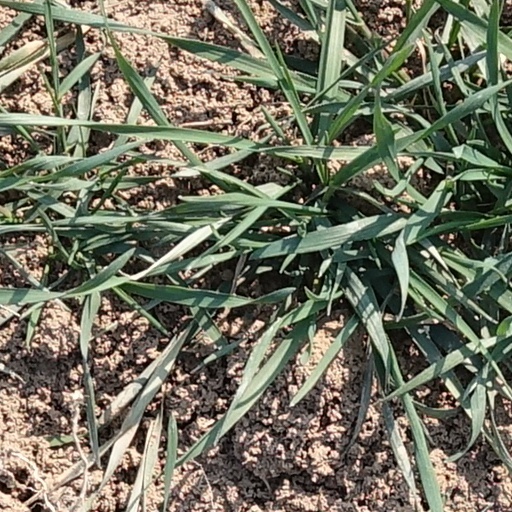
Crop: wheat